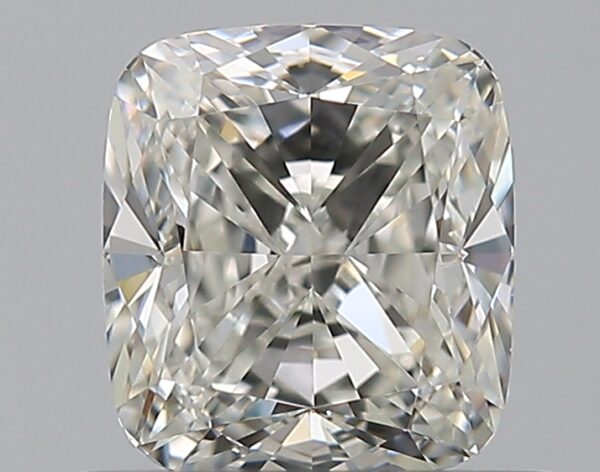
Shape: cushion
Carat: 0.8
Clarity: VVS2
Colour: I
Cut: VG
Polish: EX
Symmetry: VG
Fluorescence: N
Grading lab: GIA
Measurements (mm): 5.35 x 4.83 x 3.37